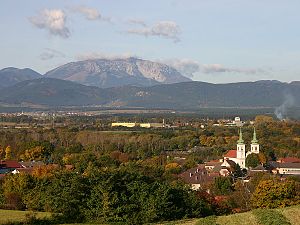
Schwarzau am Steinfeld
Schwarzau am Steinfeld er en by i delstaten Niederösterreich i det østlige Østrig, med et indbyggertal på 1.924 indbyggere.